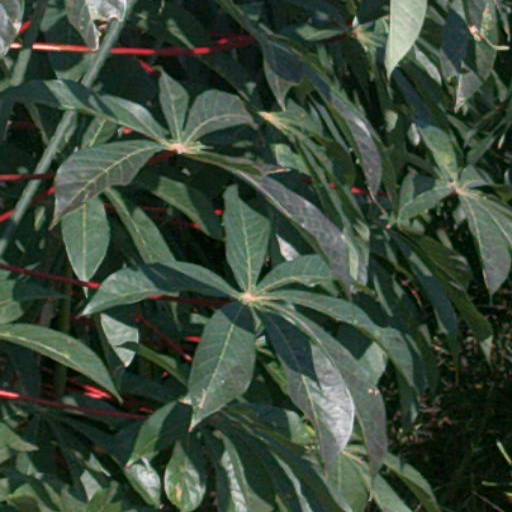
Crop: cassava